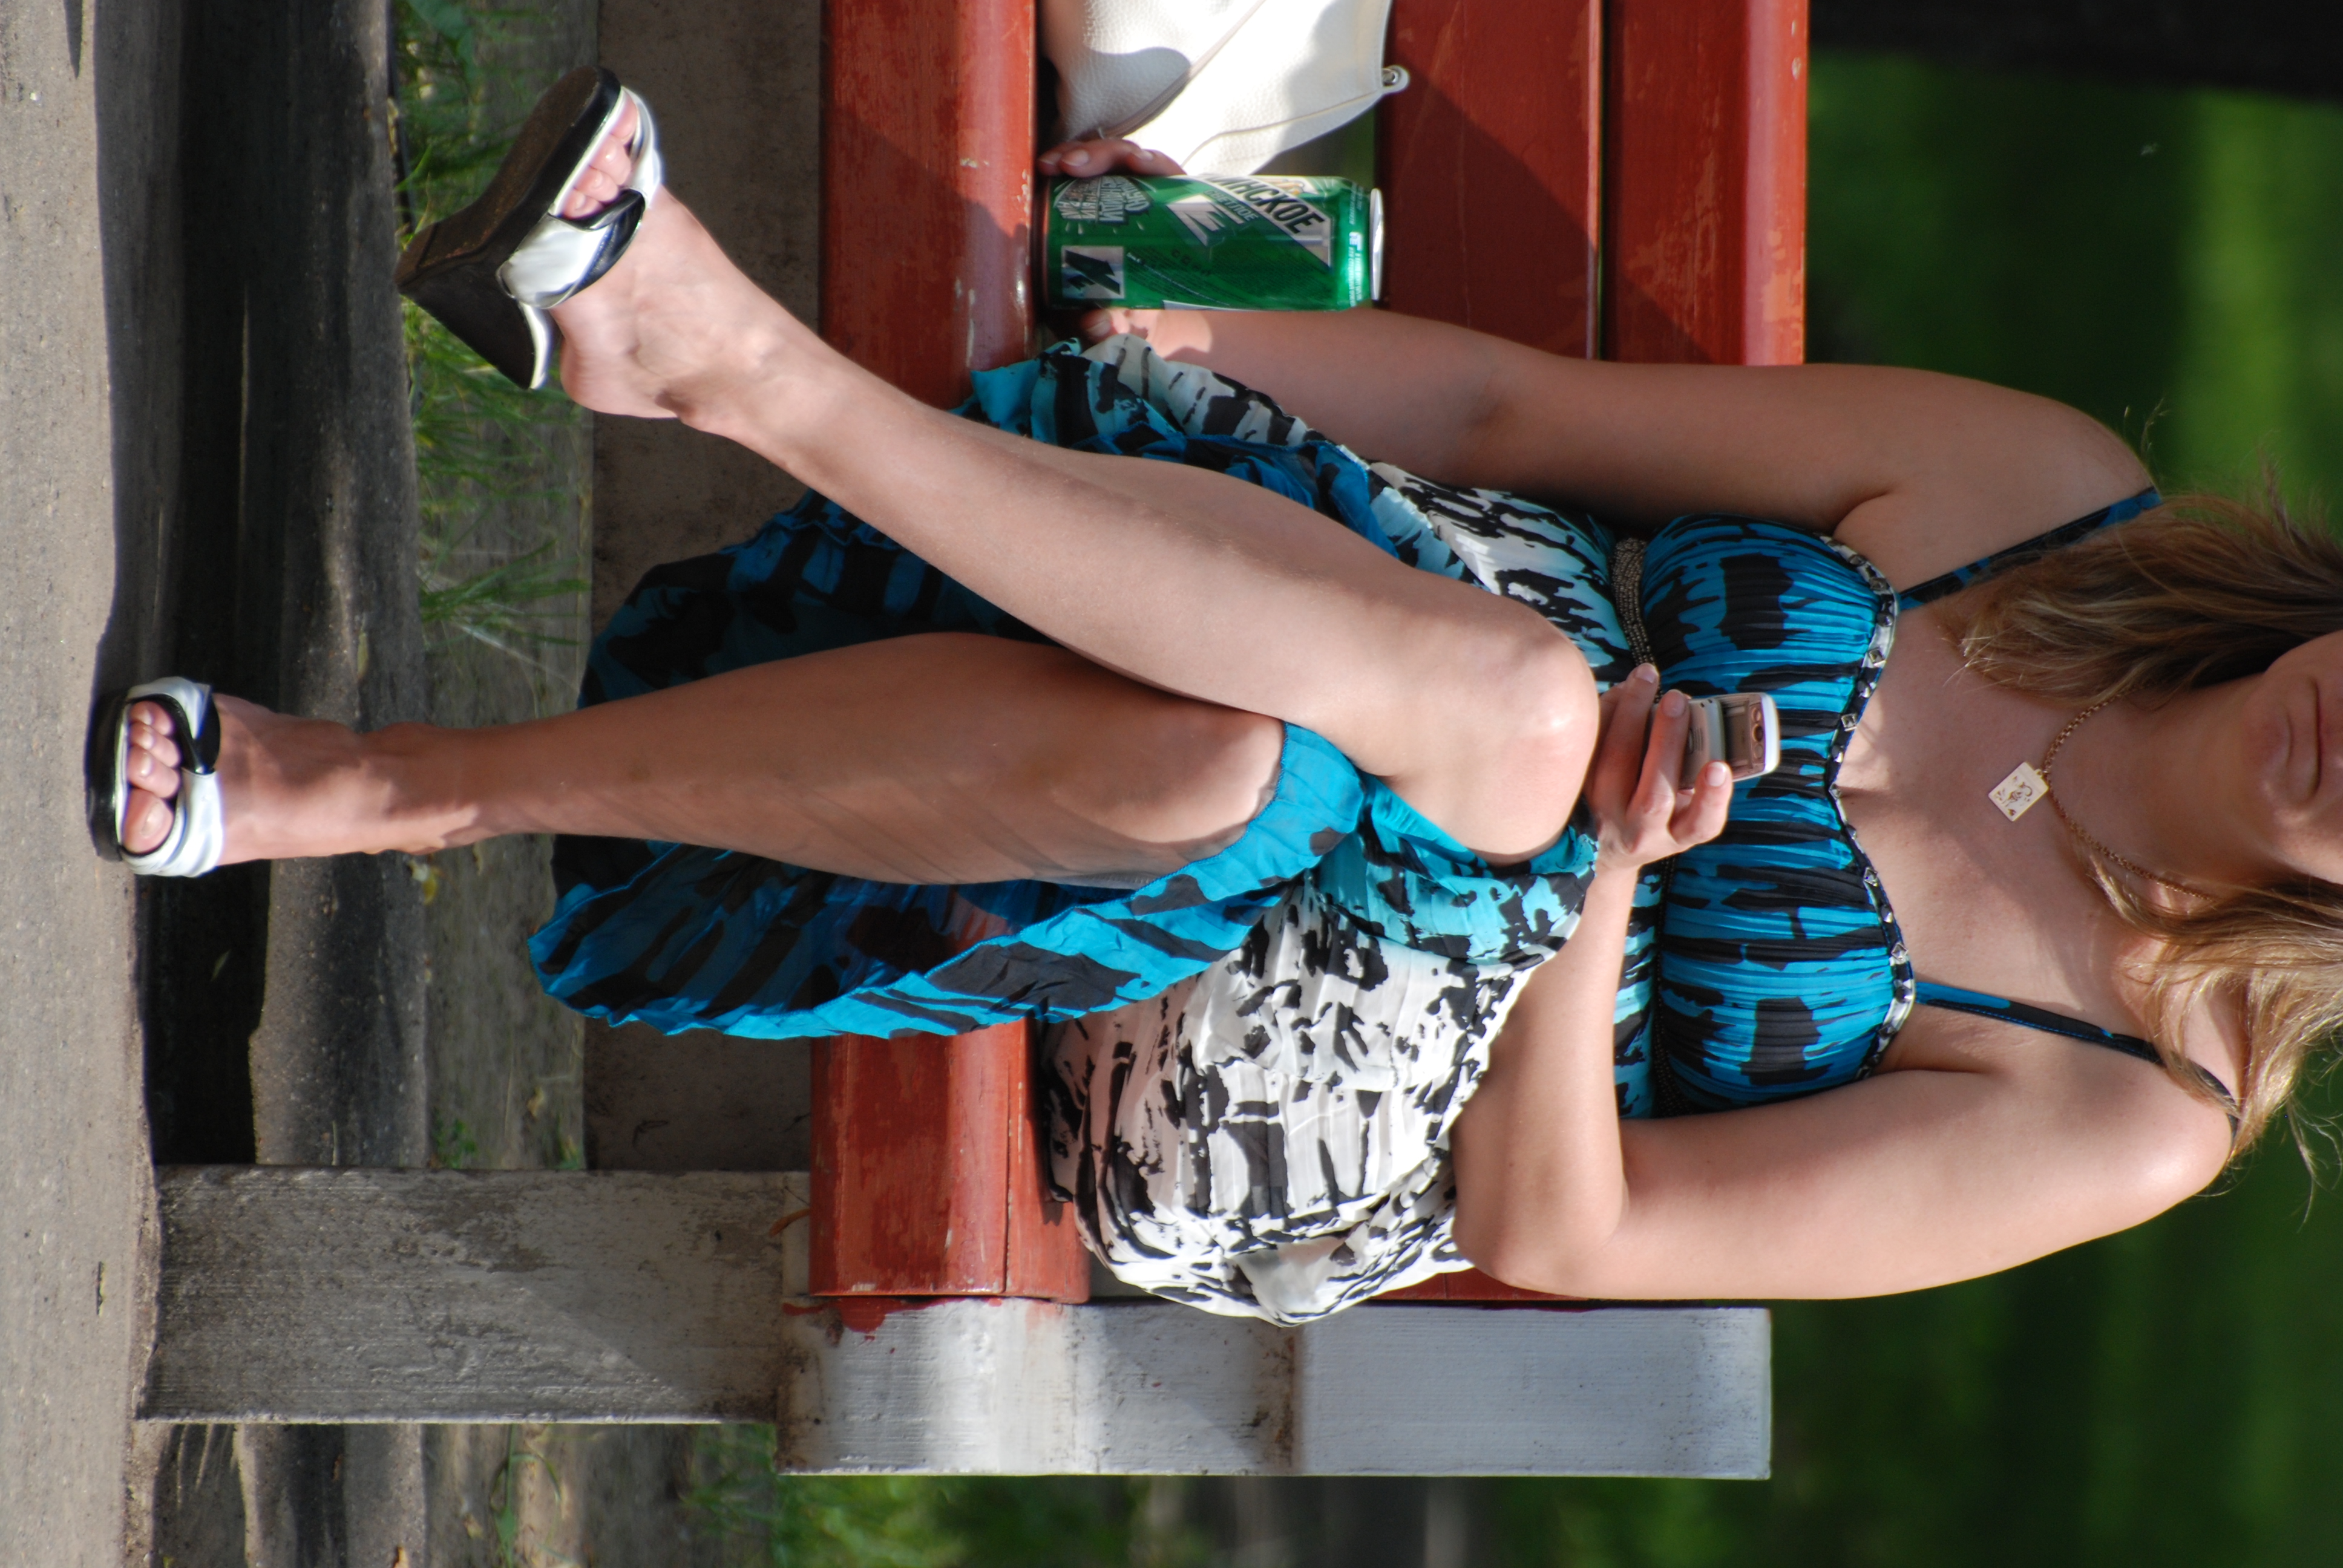
people, girl, woman, hair, street, leg, model, spring, sitting, fashion, nikon, clothing, lady, muscle, swimwear, candid, girls, women, thigh, footwear, beauty, nikkor, russia, d80, 70300mm, nikond80, 70300mmf4556gvr, yaroslavl, photo shoot, human positions